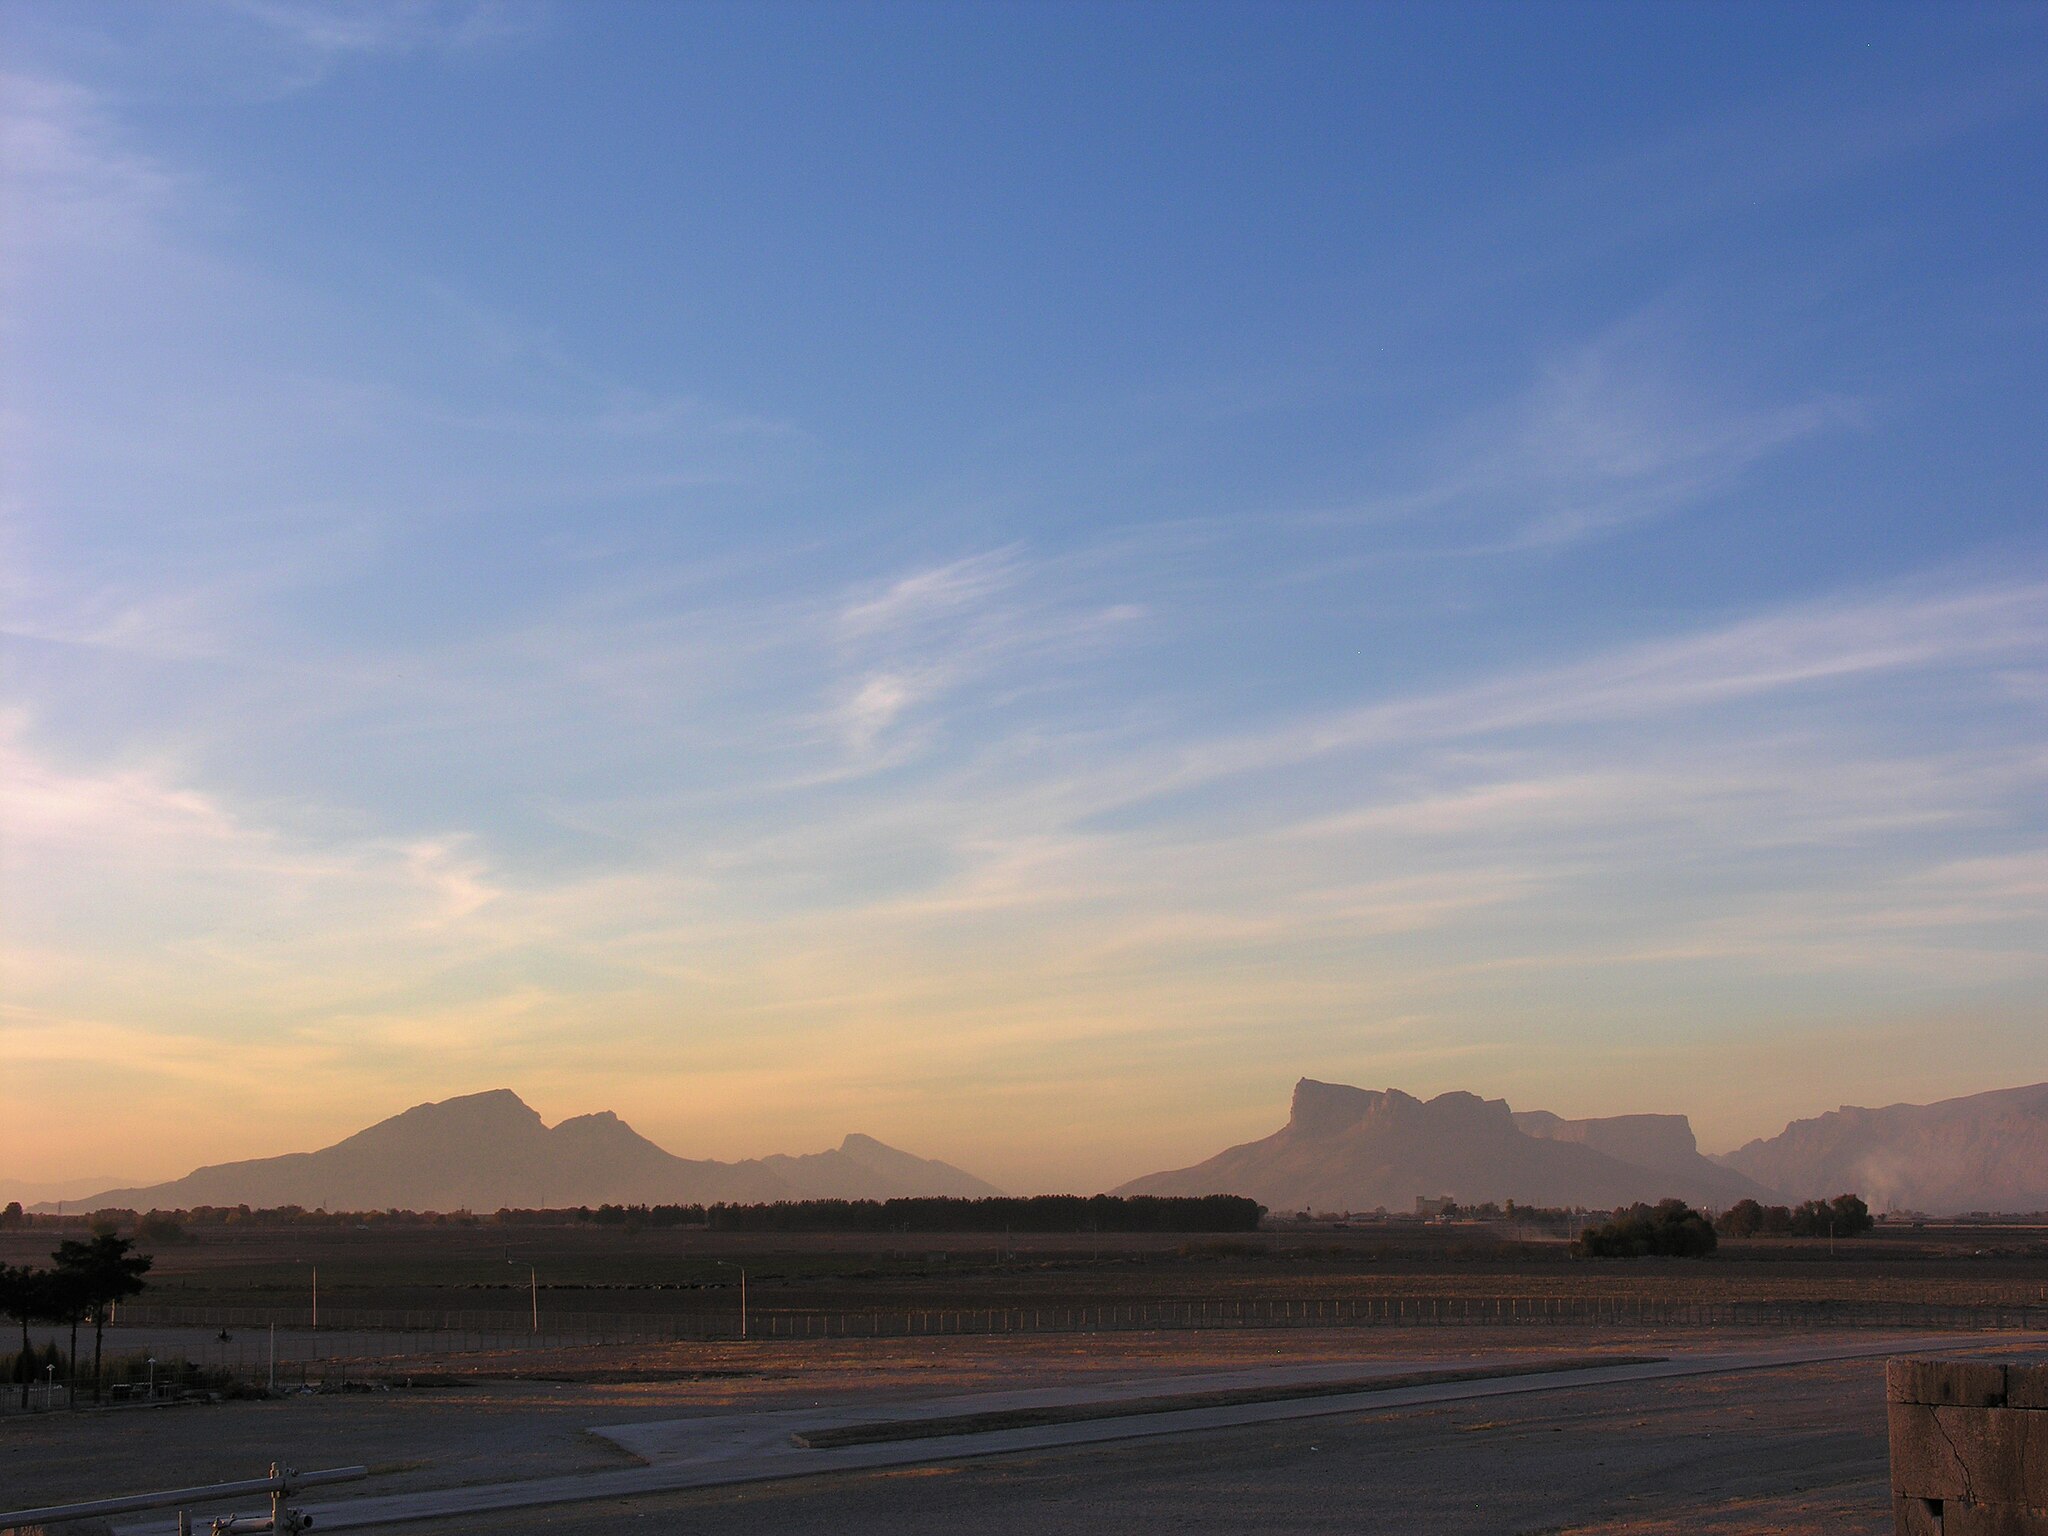
Title: Persepolis 24.11.2009 13-11-08
Description: Iran , View from the stairs of all nations
Date: 2009-11-24
Categories: Taken with Nikon Coolpix 8800, Sunsets of Persepolis, Files with coordinates missing SDC location of creation, 2009 in Persepolis, Iran photographs taken on 2009-11-24, Files by User:simisa